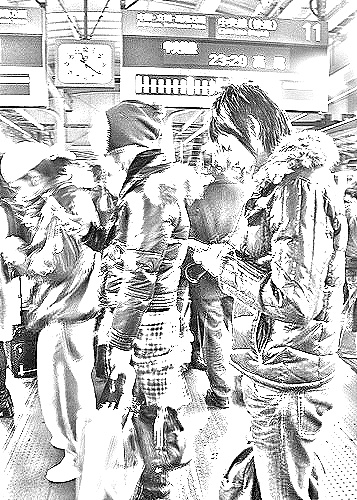
Portrait style: Sketch Portrait